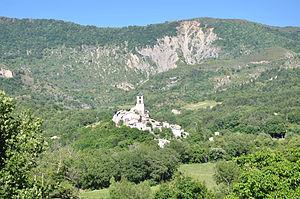
Barras et le sommet du Ruth